Fractal

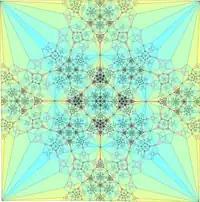

Fractal patterns have been modeled extensively, albeit within a range of scales rather than infinitely, owing to the practical limits of physical time and space. Models may simulate theoretical fractals or natural phenomena with fractal features. The outputs of the modelling process may be highly artistic renderings, outputs for investigation, or benchmarks for fractal analysis. Some specific applications of fractals to technology are listed elsewhere. Images and other outputs of modelling are normally referred to as being "fractals" even if they do not have strictly fractal characteristics, such as when it is possible to zoom into a region of the fractal image that does not exhibit any fractal properties. Also, these may include calculation or display artifacts which are not characteristics of true fractals.